Indian Councils Act 1909

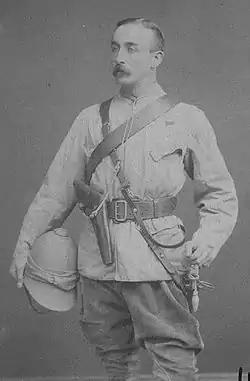
In 1906, Lord Minto met with the Simla Deputation.

In 1885, the Indian National Congress was founded at Gokuldas Tejpal Sanskrit College in Bombay, gathering a small group of colonial India's educated elite. One of their main grievances was the difficulty Indians faced when trying to enter the civil service and administrative roles. Queen Victoria had promised racial equality in the selection of civil servants for the government of India in the Government of India Act 1858, but in practice Indians remained largely outside spheres of power. Examinations for the services were exclusively held in Great Britain and were open only to male applicants between the ages of 17 and 22 (this was later changed to a range of 17 to 19 in 1878). British administrators' reluctance to accept Indians into the civil service only further closed administrative positions to Indians.